Chamber of Deputies (Ottoman Empire)

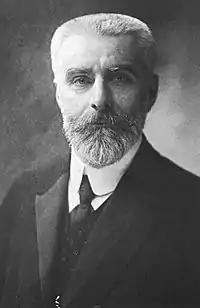
Ahmet Riza, first president

The Second Constitutional Era of the Ottoman Empire began shortly after Abdul Hamid II was forced to restore the constitutional monarchy after the 1908 Young Turk Revolution. The longer lasting period also saw the establishment of many political groups and parties. Ahmet Rıza became the first President of the Chamber in 1908. Following the 31 March Incident in 1909 an amendment to the original 1876 constitution resulted in the Chamber gaining more true political power at the expense of the non-democratically elected Senate and the Sultan. A series of elections during this period resulted in the gradual ascendance of the Committee of Union and Progress's (CUP) domination in politics. The second largest party was the Liberty Party (1908 - 1910) and the Freedom and Accord Party (1911 - 1920) both parties led by Mehmed Sabahaddin.